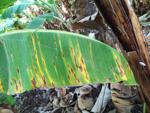
Label: segatoka